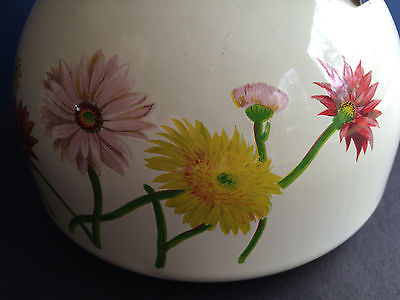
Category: kettle